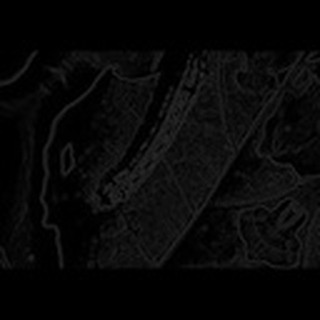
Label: cotton_army_worm